Stanley John Olsen

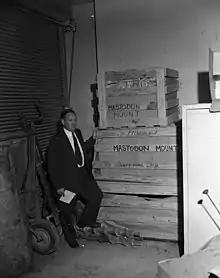
Olsen with crates of "mastodon mount" at FSU's Geology Center in Tallahassee.

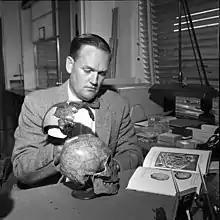
Olsen with skulls in Tallahassee.

Following his Honorable Discharge from the U.S. Navy in November 1945, Olsen found employment as a fossil preparator in the vertebrate paleontological laboratory of Alfred Sherwood Romer in the Museum of Comparative Zoology at Harvard University. Olsen's technical work as a preparator quickly evolved into his assignment as one of Professor Romer's two principal field supervisors. This opportunity led Olsen to the eastern coast of Canada where he prospected for Devonian fish fossils in Newfoundland and to the southeastern and western U.S. where he collected Tertiary fossils in Florida, Wyoming, and Montana and Permian and Triassic vertebrates in Texas, New Mexico, Arizona, Colorado, and Utah.